Hall Technique

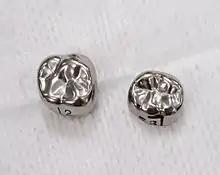

The stainless steel crowns are selected by tooth type, location and size (see image 2). The tooth will be measured to identify the most suitable size of stainless steel crown. The clinician will try the stainless steel crown prior to its cementation, to ensure that it fits correctly, and establish if an alternative size or contouring of the stainless steel crown is required. When placing the stainless steel crown within the mouth, the airways will generally be protected by placing gauze around the site, or the clinician may secure the stainless steel with tape/Elastoplast. Once a correct size and fit is established, the crown may be adhered to the tooth. The stainless steel crown is secured to the tooth by partially filling the stainless steel crown with a self-curing glass ionomer cement and then placing over the tooth. The stainless steel crown should "click" securely into place. The patient is required to bite firmly onto a cotton roll or bite stick to secure it in the correct position whilst it sets. The excess of glass ionomer cement will be wiped off or removed with knotted floss from between the interproximal contact, and a sickle probe from the buccal gingival sulcus on the buccal and lingual/palatal surfaces.